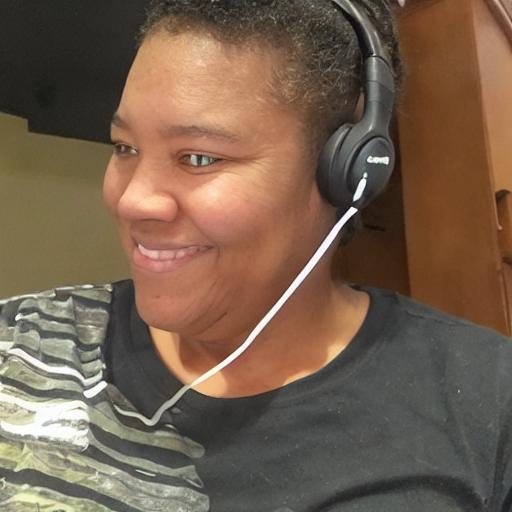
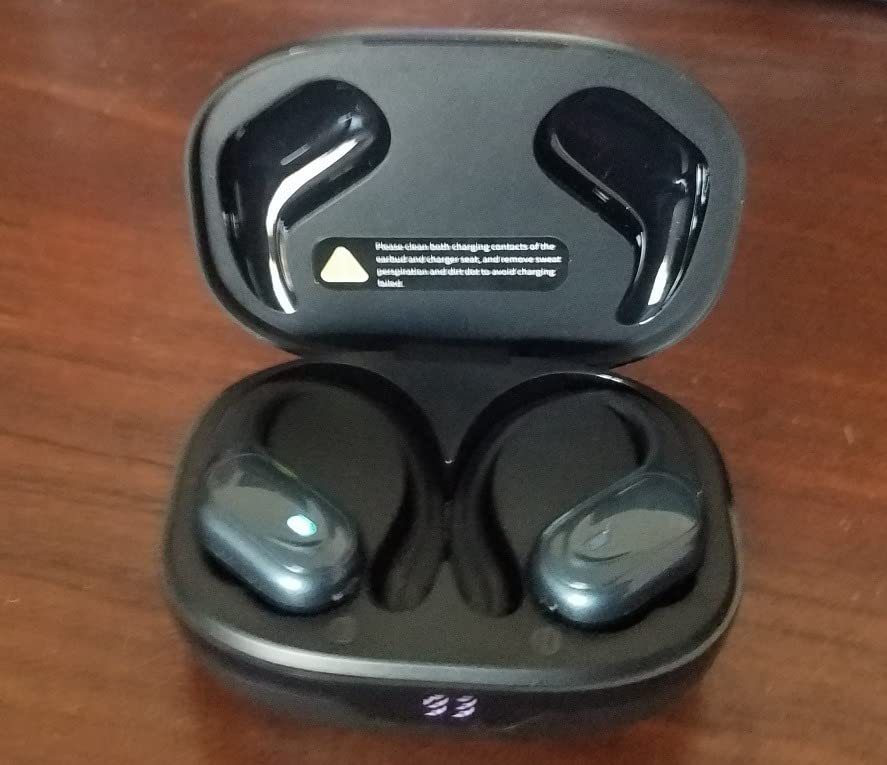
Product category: earbuds
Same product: no